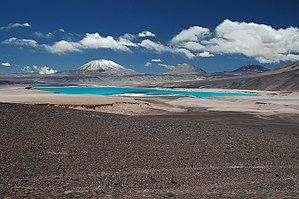
Les volcans Incahuasi (gauche) et El Fraile derrière le lac Laguna Verde, Chili.
Le volcan El Fraile, est un petit stratovolcan éteint actuellement, qui se trouve à la frontière entre la région d'Atacama au Chili et la province argentine de Catamarca. Il est haut de 6 068 mètres.
La Laguna Verde est un lac du Chili situé à 265 kilomètres à l'est-nord-est de Copiapó, dans la IIIᵉ région d'Atacama.
Le Chili est un pays d'Amérique du Sud habité par 17 millions de personnes et situé sur la côte Pacifique. Il est entouré par l'Argentine au nord-est, à l'est et au sud-est, la Bolivie et le Pérou au nord et s'étend sur 756 900 km² de terres. Le Chili revendique aussi 1,250 million de km² dans l'Antarctique.